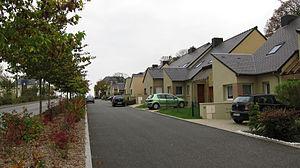
Vitré (Ille-et-Vilaine, Bretagne, France)
Vitré /vi.tʁe/ est une commune française située dans le département d'Ille-et-Vilaine. Ses habitants sont les Vitréens et les Vitréennes. La ville comptait 18 037 habitants en 2017, ce qui en fait la 14ᵉ plus grande ville de la région et la 522ᵉ de France. Elle est au cœur de la communauté d'agglomération de Vitré Communauté.